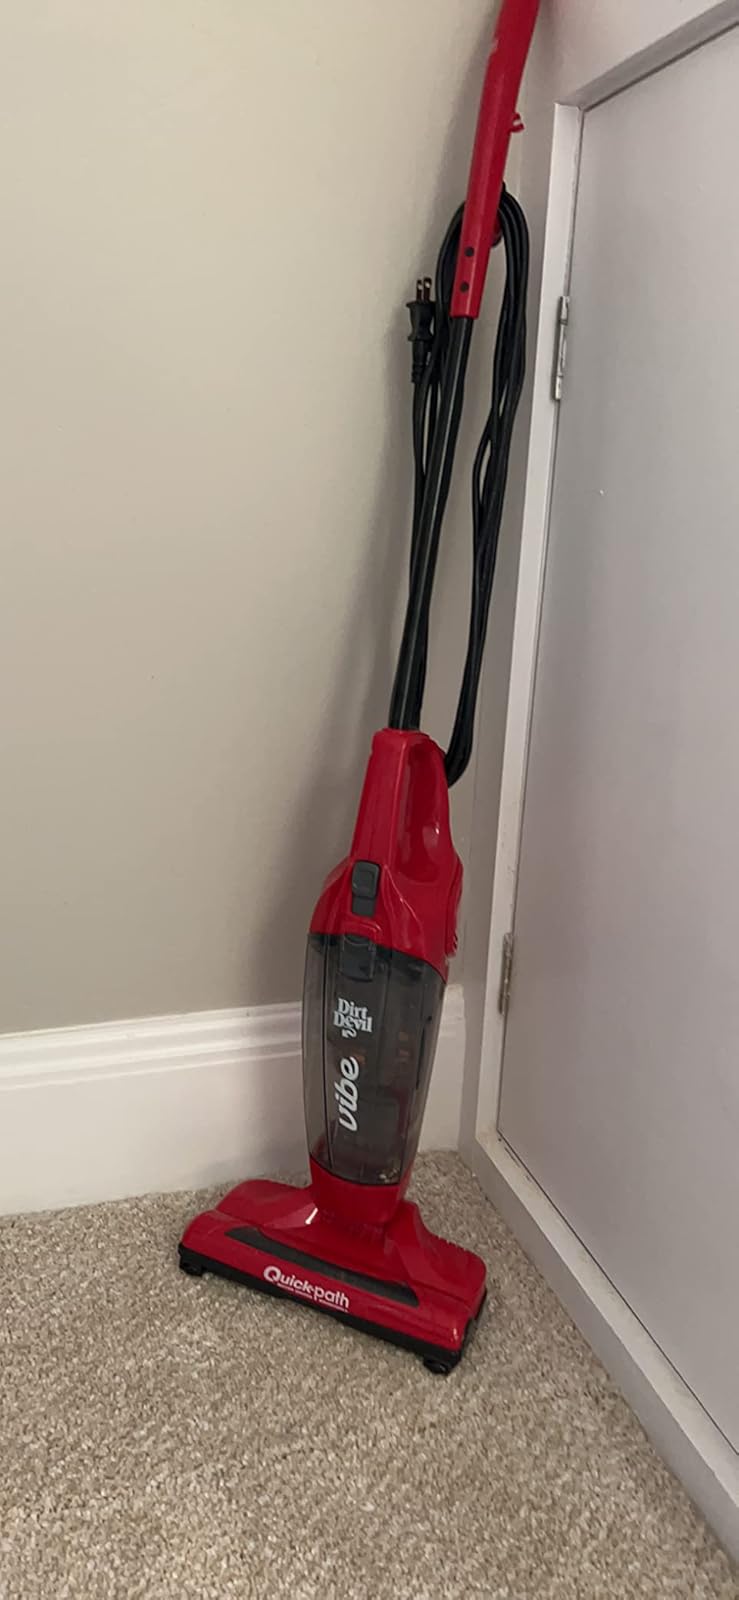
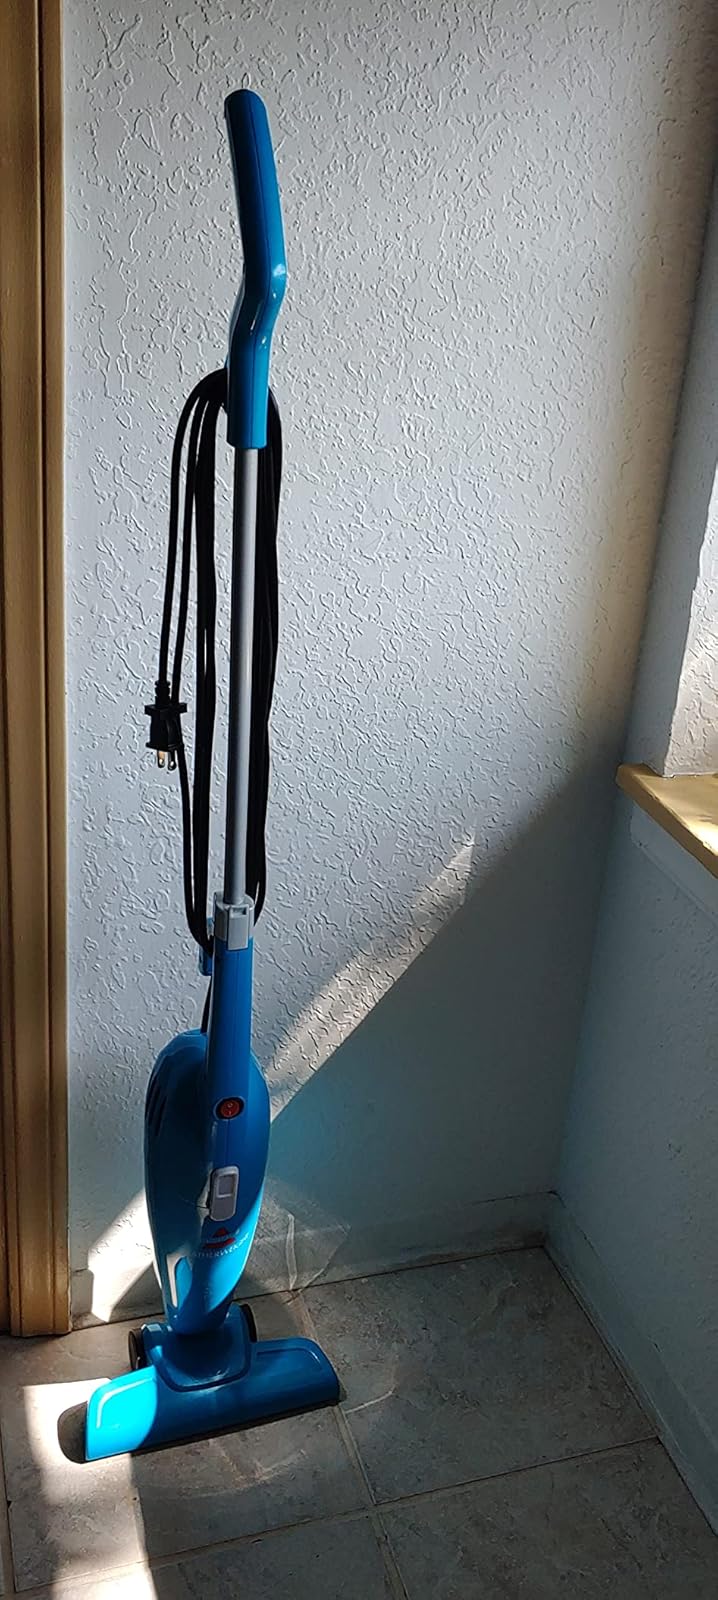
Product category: items_vacuum
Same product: no